Wendell Willkie

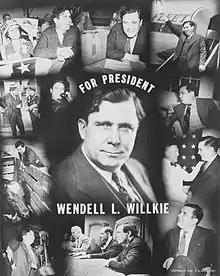
"Willkie for President" poster

After the convention, Willkie returned to New York. When he went to the movies or play, he received a standing ovation. He resigned from C&S on July 8, 1940, confident that even if he lost his presidential bid, he would not lack for work. He had Republican National Committee (RNC) chairman John Hamilton dismissed on the advice of some of his advisors, who felt Hamilton was too conservative and isolationist, though the former chairman was given the post of executive director with partial responsibility for the Willkie campaign. Congressman Martin became RNC chair. At a time when little campaigning was done until after Labor Day, Willkie left on a five-week working vacation to The Broadmoor, a resort in Colorado Springs, but found neither peace nor privacy.